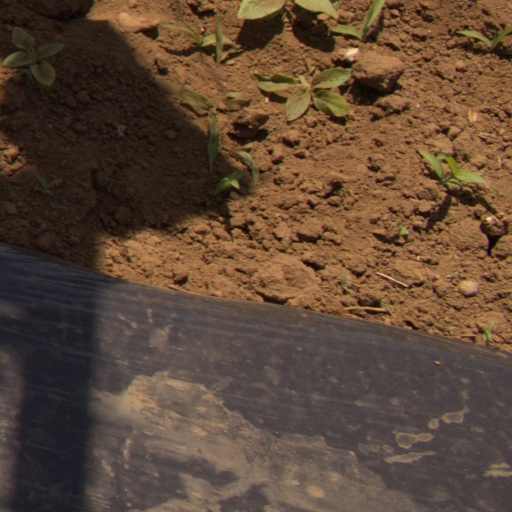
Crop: Jerusalem artichoke